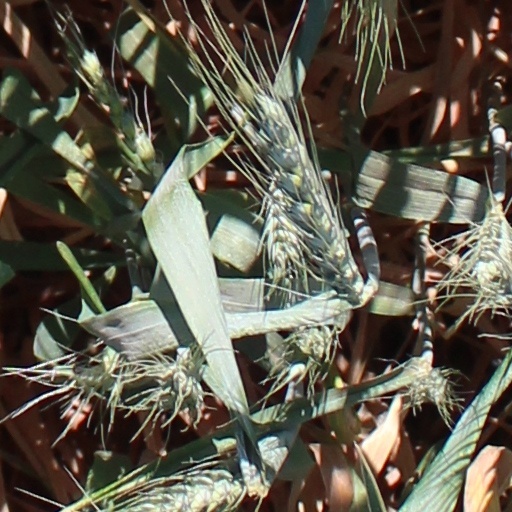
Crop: wheat